2 Kings 20

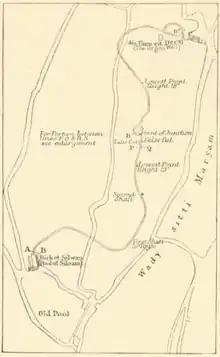
Map of the Siloam Tunnel in the 1884 sketch by Charles Warren and Claude Reignier Conder, showing also Warren's Shaft, the Pool of Siloam and the Fountain of the Virgin.

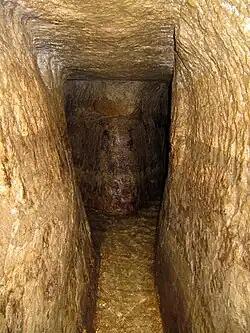
Siloam Tunnel in 2010

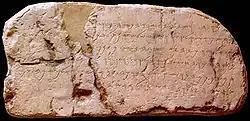
Siloam inscription, made in 8th century BCE, when the Siloam Tunnel was completed

This passage includes two episodes: one account of the Babylonian envoys dispatched by Merodach-Baladan following Hezekiah's illness (verses 12–13) and an account of Isaiah's confronting Hezekiah for showing his treasures to the envoys (verses 14–19). Historical records to date suggest that this event more likely took place before 701 BCE, when the anti-Assyrian coalition would form following the death of Sargon II in 705 BCE, and Hezekiah's effort to impress Babylon by showing off his treasures would indicated a 'preparation for alliance and revolt'. According to the narrative, Hezekiah's act caused the prophet Isaiah to be critical of the king, which conforms with the strong criticism of Hezekiah's alliance policy in Isaiah 30–31. The concluding regnal formula on Hezekiah (verses 20–21) contains a quote from the Annals of the Kings of Judah, which also mention the construction of Siloam tunnel to carry water from Gihon Spring under the city of David to the Pool of Siloam within city walls of Jerusalem (cf. 2 Chronicles 32:3–4; the remains of the fortifications have been excavated in modern times).